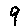
Label: 9